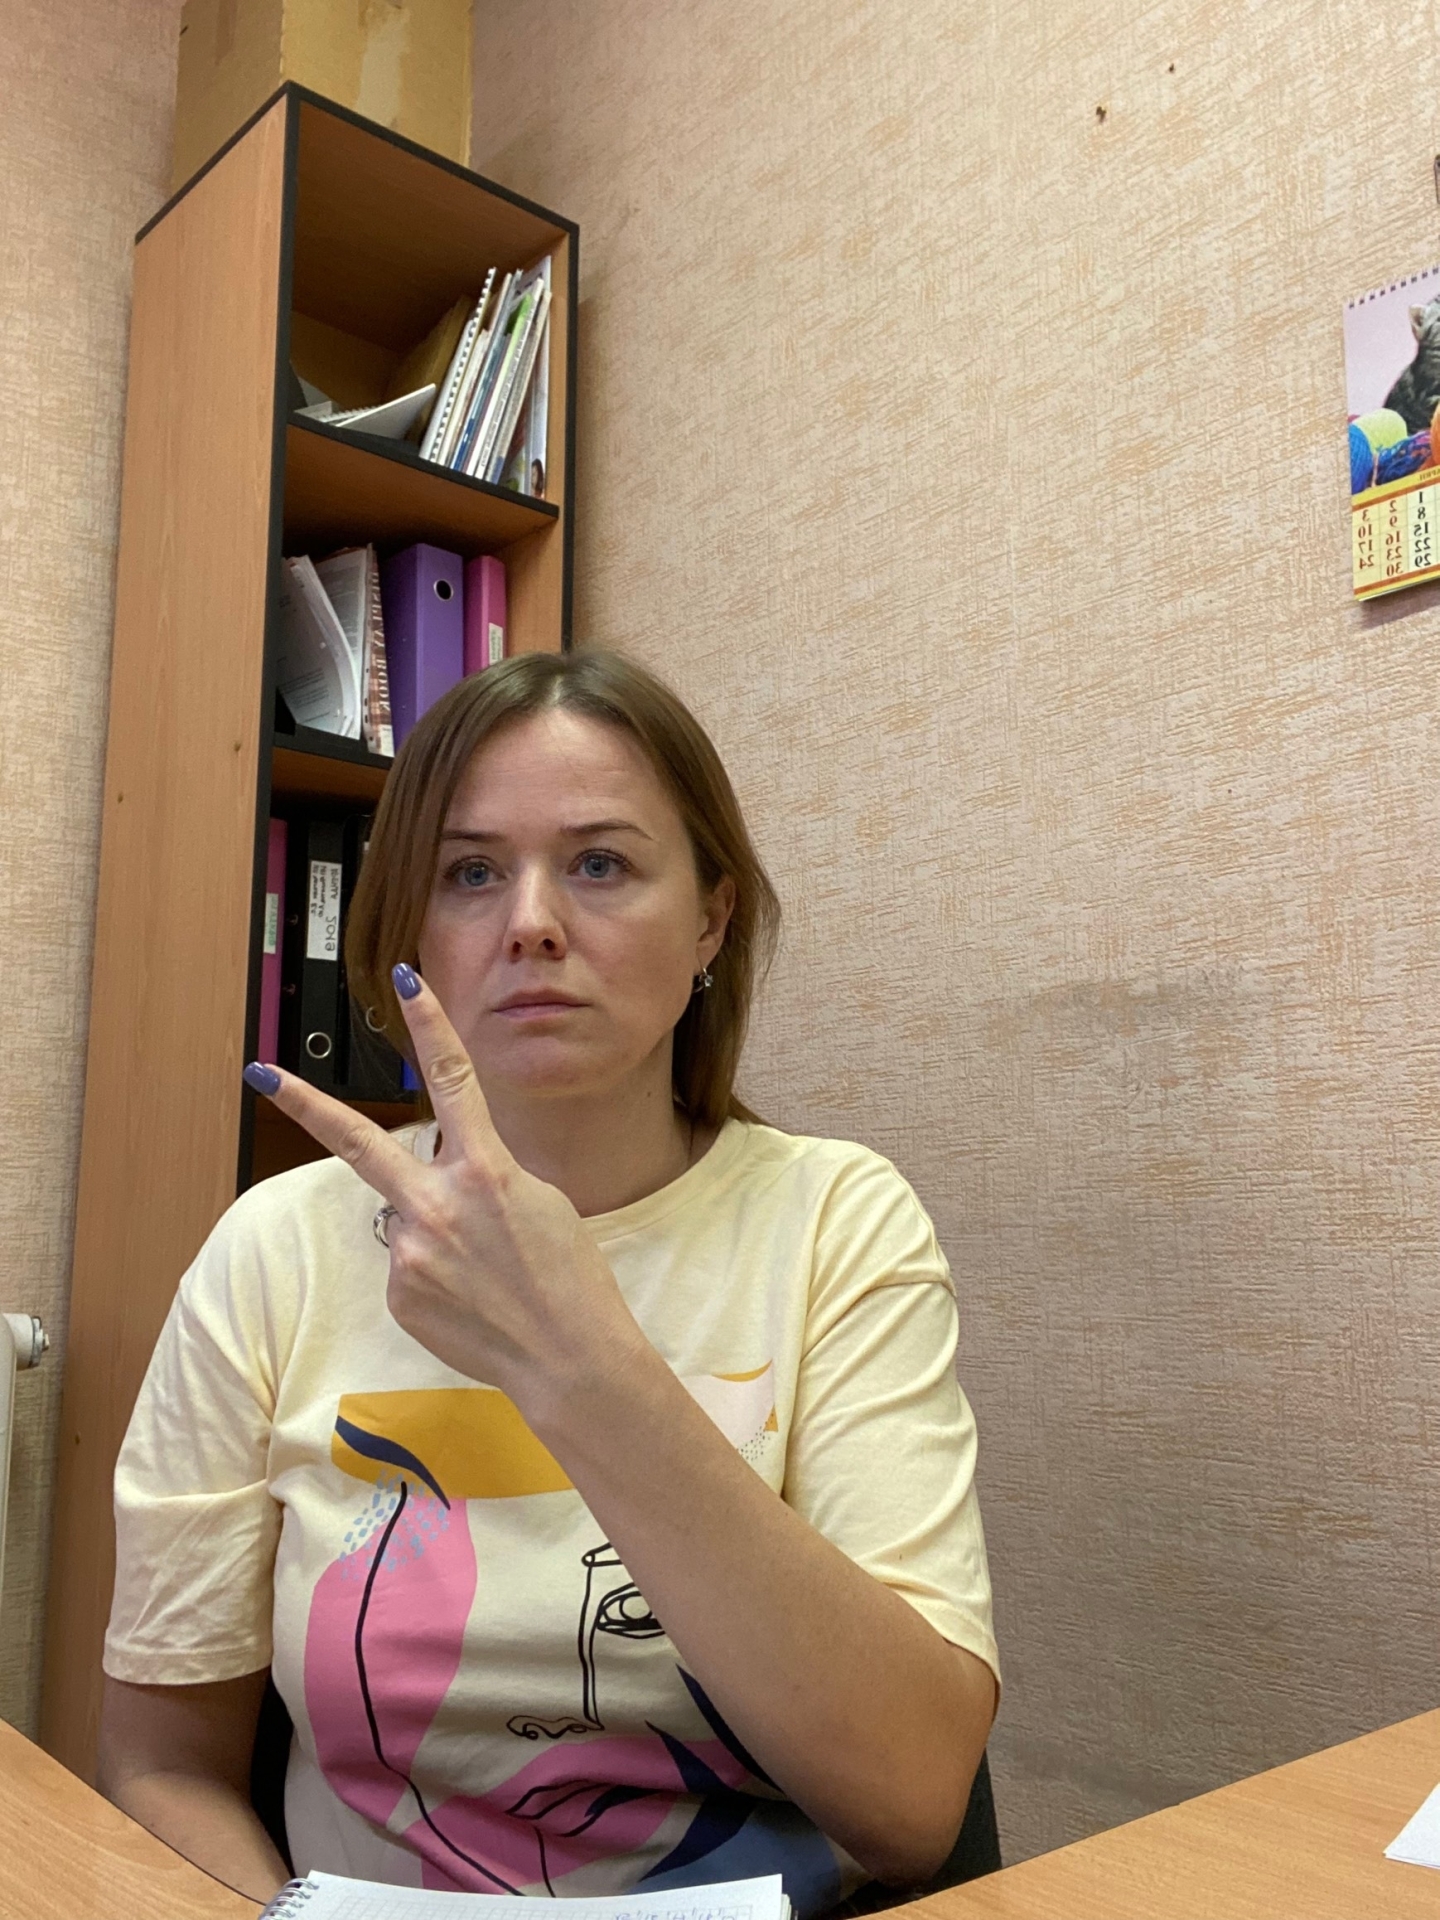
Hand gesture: peace_inverted